McLaren M10

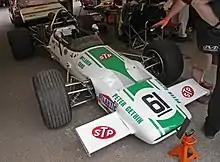
1970 McLaren M10B

The McLaren M10 was a Formula 5000 race car chassis built by McLaren that competed in North America, Europe, Australia and New Zealand between 1969 and 1973.